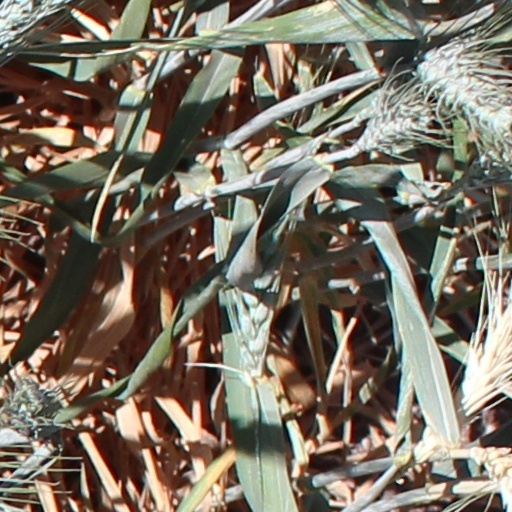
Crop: wheat